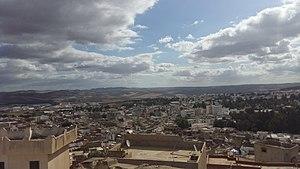
Vue de Béja depuis les fortifications